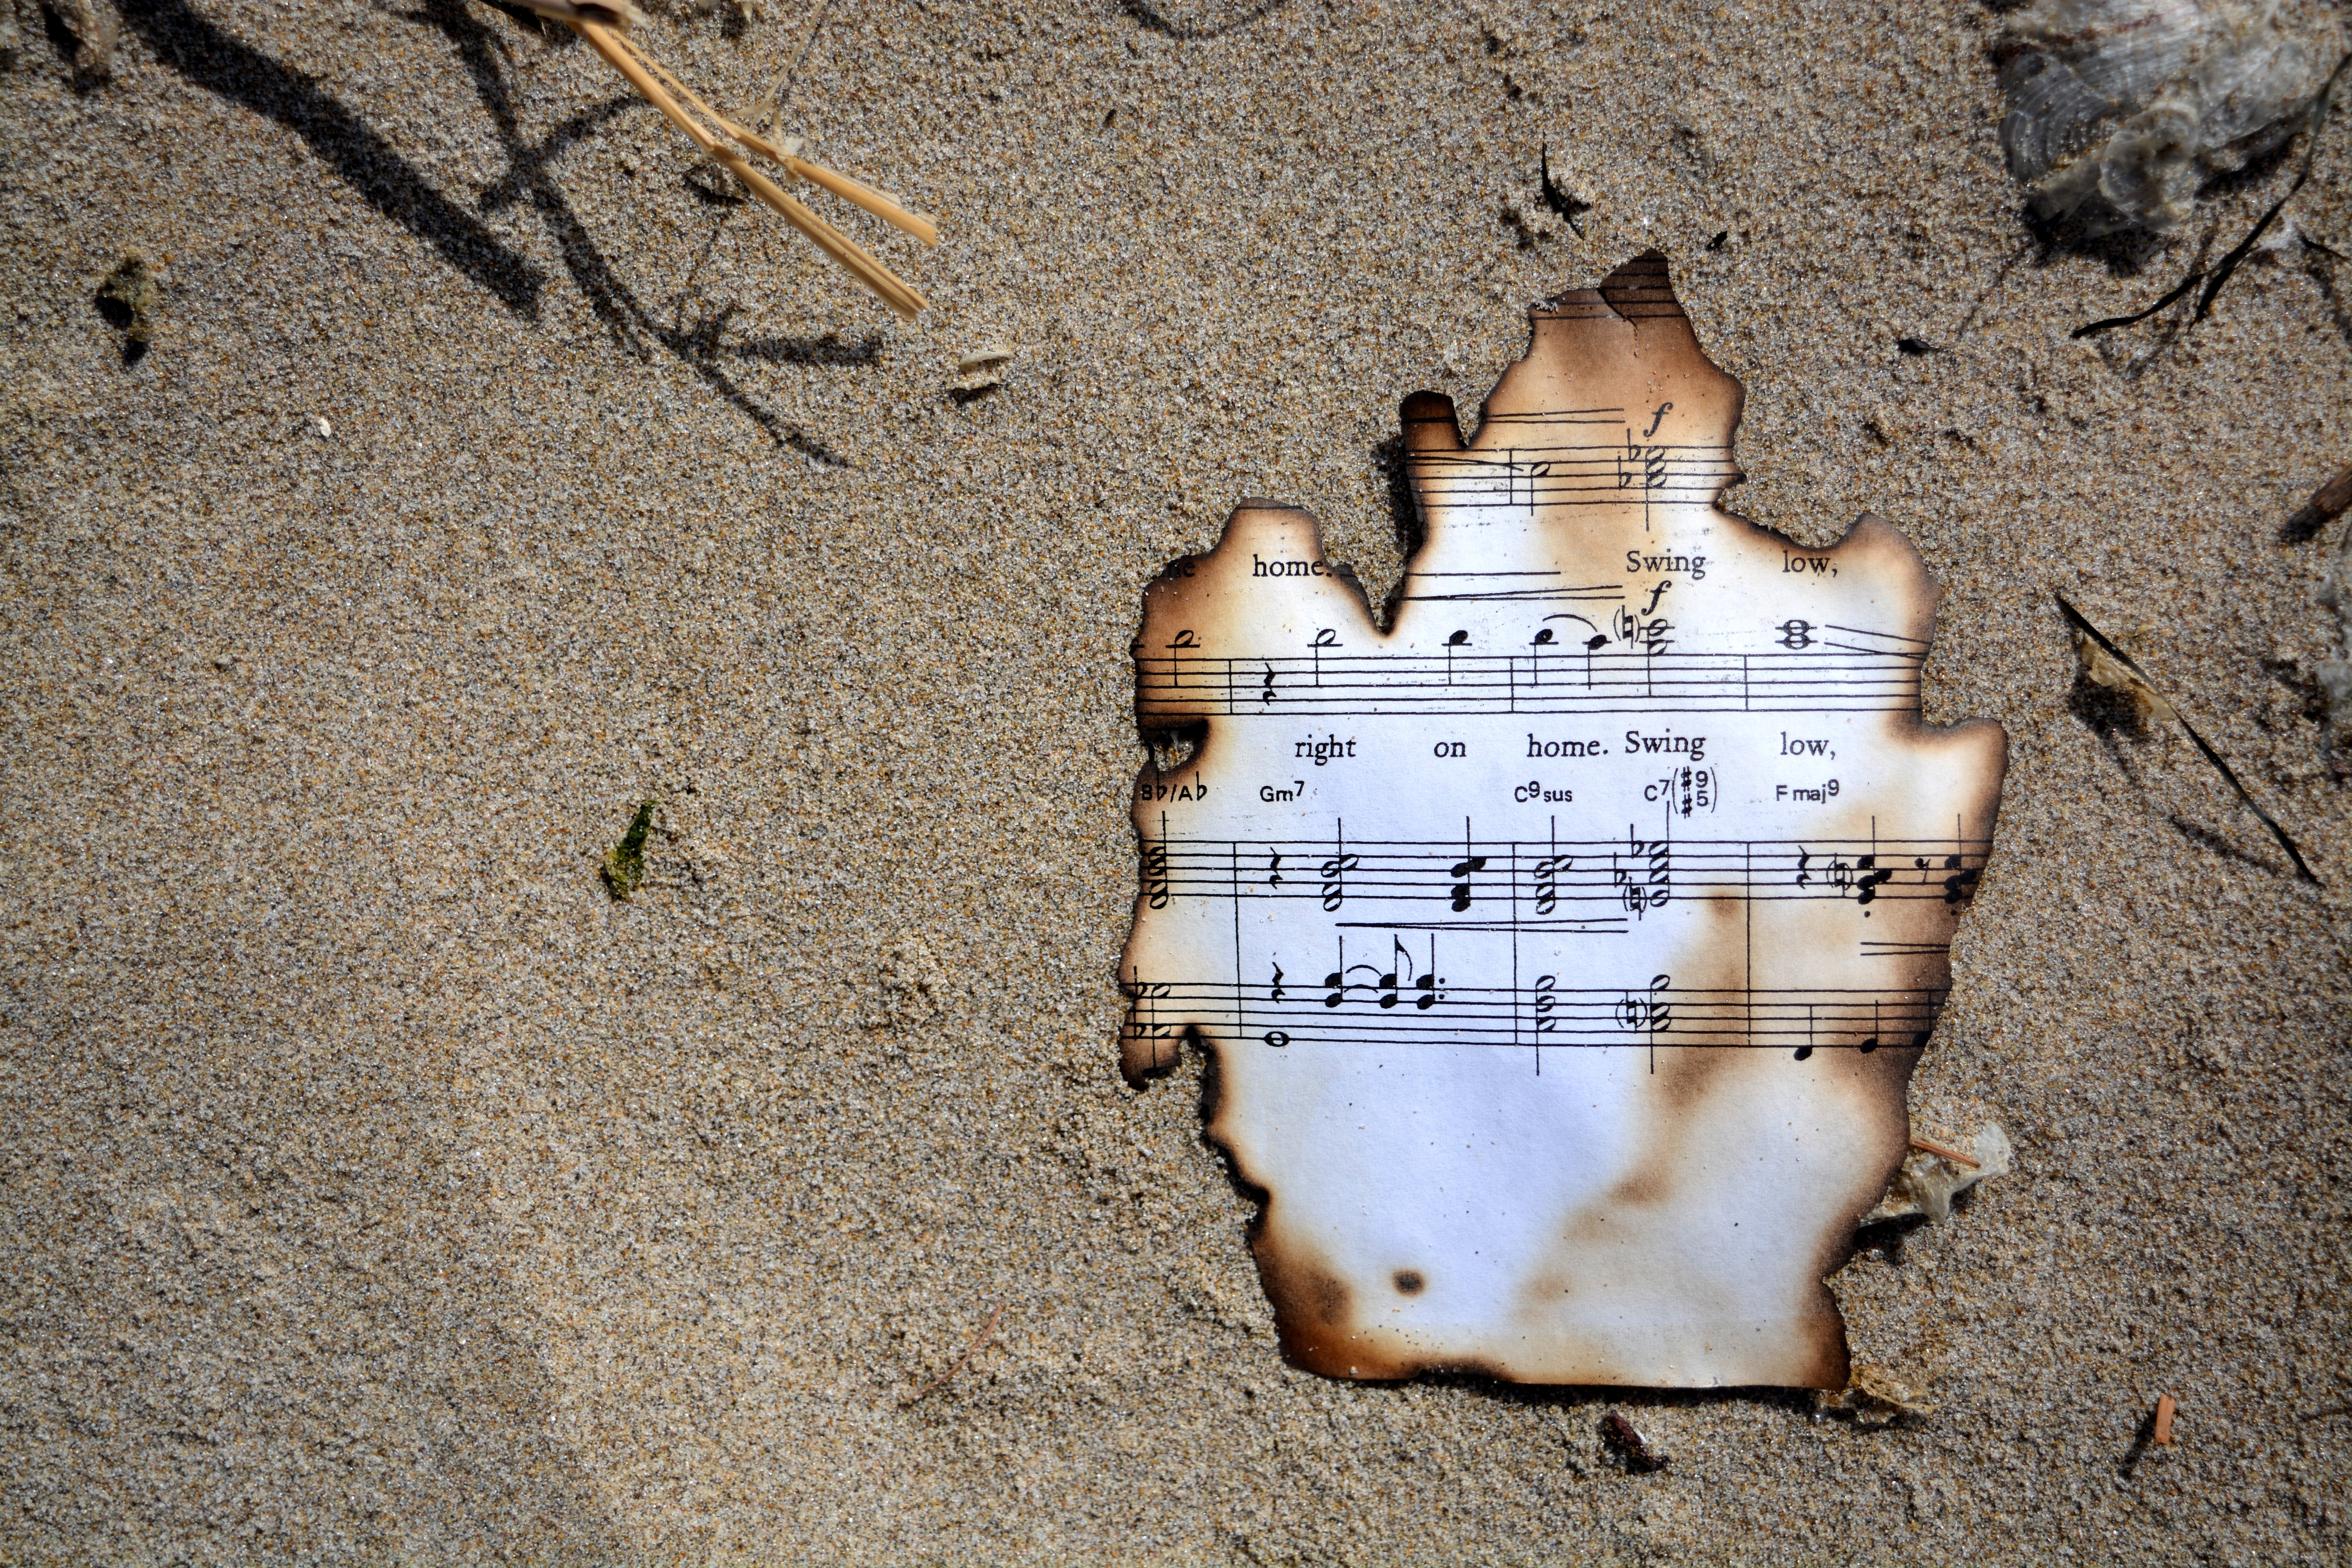
hand, sand, music, wall, note, chime, oregon, cannon beach, burnt music